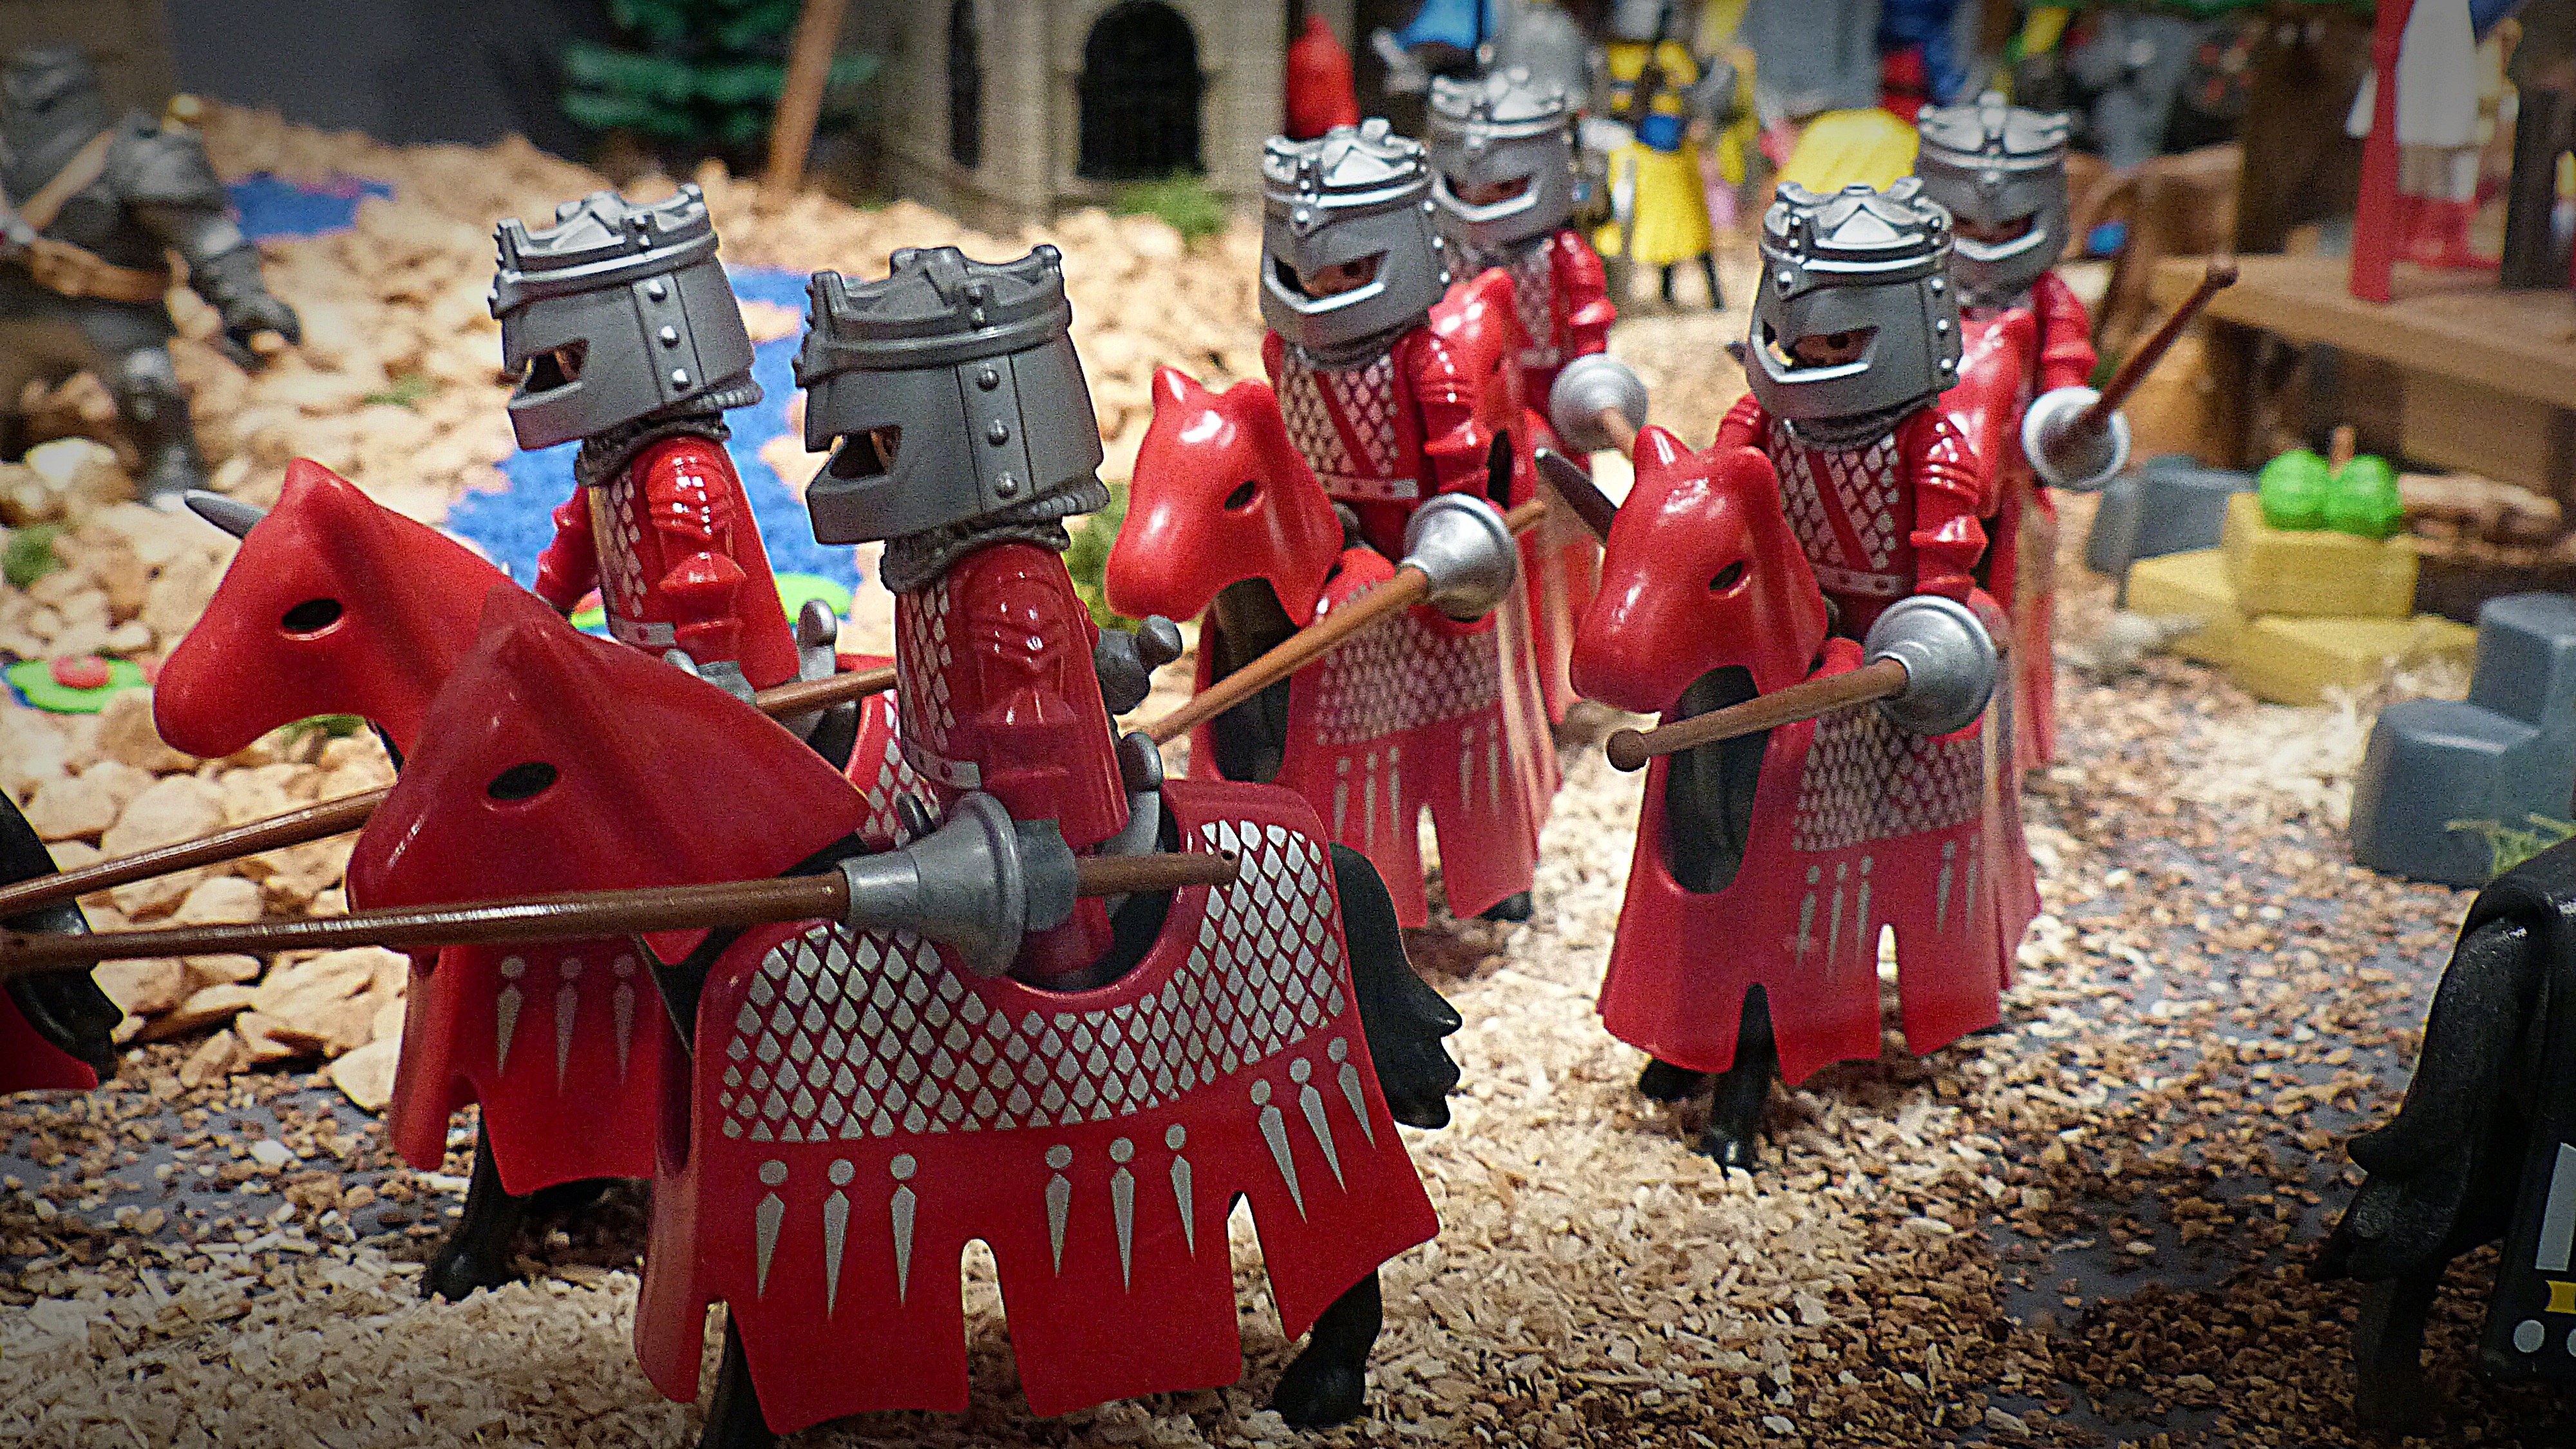
people, horse, toy, playmobil, knight, toys, figures, exhibition, middle ages, reiter